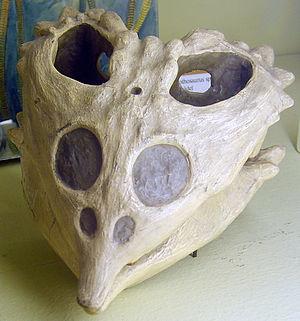
Les Placochelyidae forment une famille éteinte de reptiles placodontes marins appartenant à la super-famille des Cyamodontoidea. Ils ont vécu au cours du Trias supérieur.
Placochelys est un genre éteint de reptiles marins appartenant à l'ordre des placodontes. Il a vécu pendant le Trias supérieur en Europe.